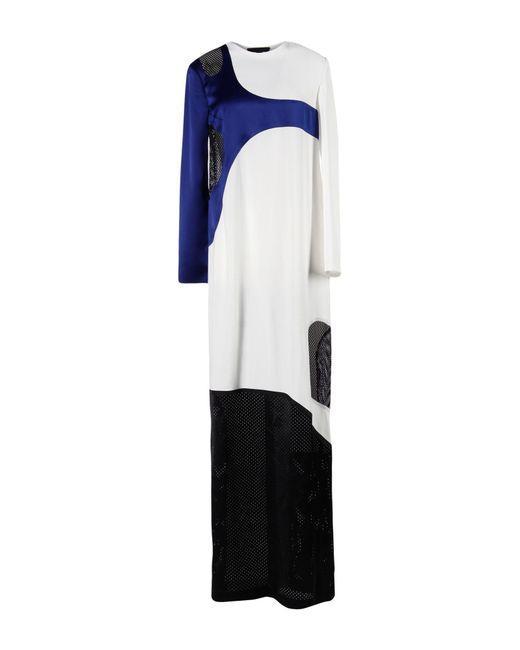
langes Damenkleid weiß blau schwarz langarm